Gender inequality in Nepal

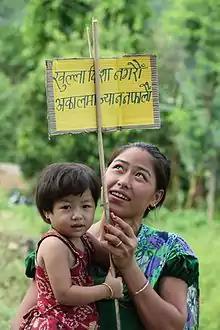
Nepali woman with child.

Gender is the single strongest determinant of school participation among rural youth in Nepal. Furthermore, education inequality based on gender reflects social inequality in Nepal. Young girls are more likely to obtain less years of schooling than boys because their parents view their children's preparation for their adult marital roles differently based on gender. Women are expected to leave their families' household for their husbands' after marriage. Additionally, non-agricultural employment is more common for men than women and cultural traditions expect more domestic work to be fulfilled by women than men. High priority to boys' education is also attributed to the fact that girls have less time to do school work in order to complete their household chores. Girls are more likely to fail national examination than boys due to a difference in available time to study outside of class and, ultimately, are less likely to enroll in education after primary school. Therefore, young girls are less likely to receive a formal education. Families are also more likely to enroll sons in private schools and enroll daughters in public schools. It is not surprising then that there are less men who never attended school (23 percent) compared to women who never attended school (44 percent). UNESCO also found that 50 percent of students in primary school will drop out before secondary school. High drop out rates for females is mainly caused by child marriages. Too much schooling for women can also result in less marriage opportunities.